Telšiai

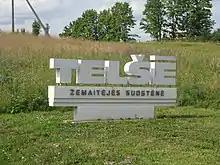
Telšiai sign in Samogitian dialect

In 1897, the Jewish population numbered 3088, 51% of the total population. Jews were expelled during World War I, but by 1939, only 2800 had returned, out of a general population of 8000. Many were involved in trade which included produce, wood, and crafts.